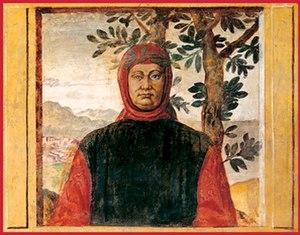
Avignon est une ville du sud de la France, située au confluent du Rhône et de la Durance. C'est la ville où siège le conseil du Grand Avignon. Avignon est le chef-lieu de l'arrondissement d'Avignon et du département de Vaucluse. Ses habitants s'appellent les Avignonnais.